House of Limburg-Stirum

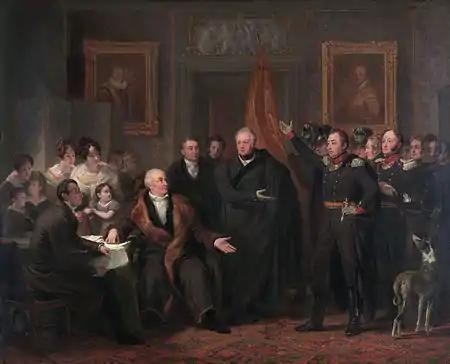
"The Triumvirate Assuming Power on Behalf of the Prince of Orange" by Jan Willem Pieneman (1828). On Sunday 21 November 1813, Leopold of Limburg Stirum assuming power as part of the triumvirate, in order to re-establish the monarchy in the Netherlands. Painting by Jan Willem Pieneman (1779–1853).

In 1806, Gemen was mediatized to the princes of Salm-Kyrburg. It passed to France in 1810, then to Prussia in 1814.